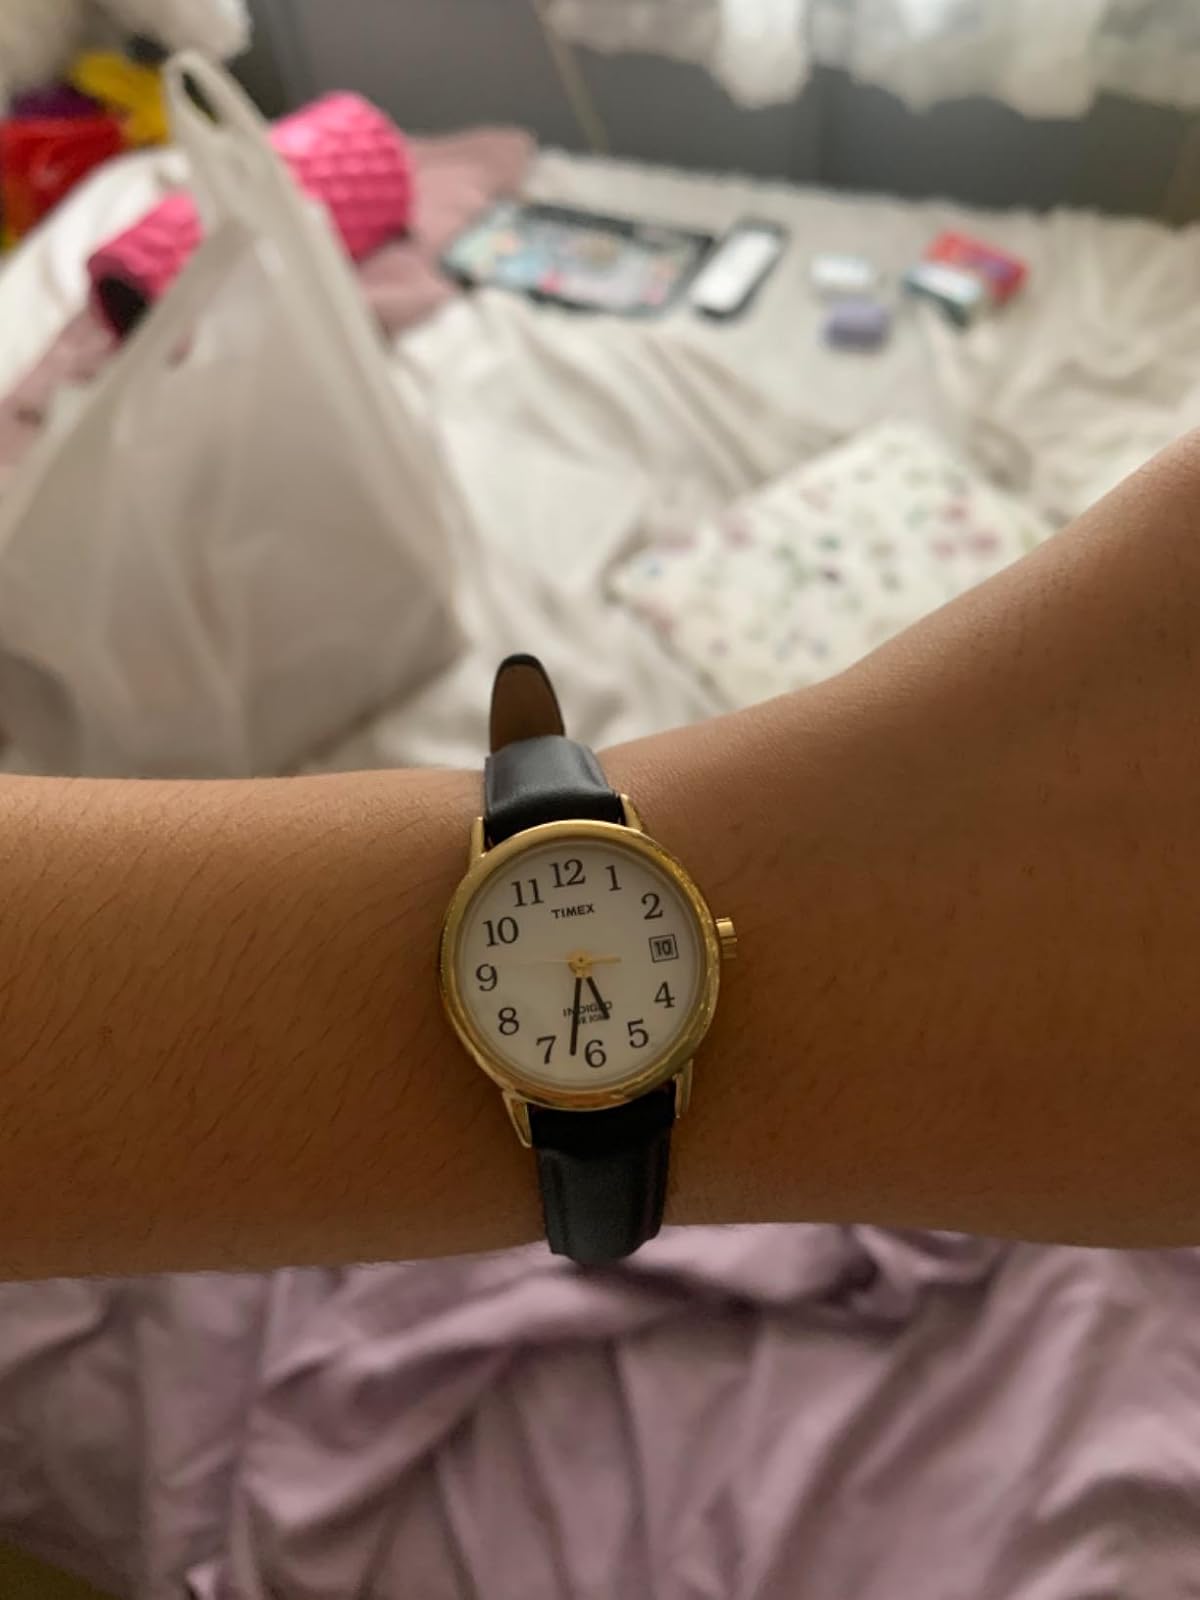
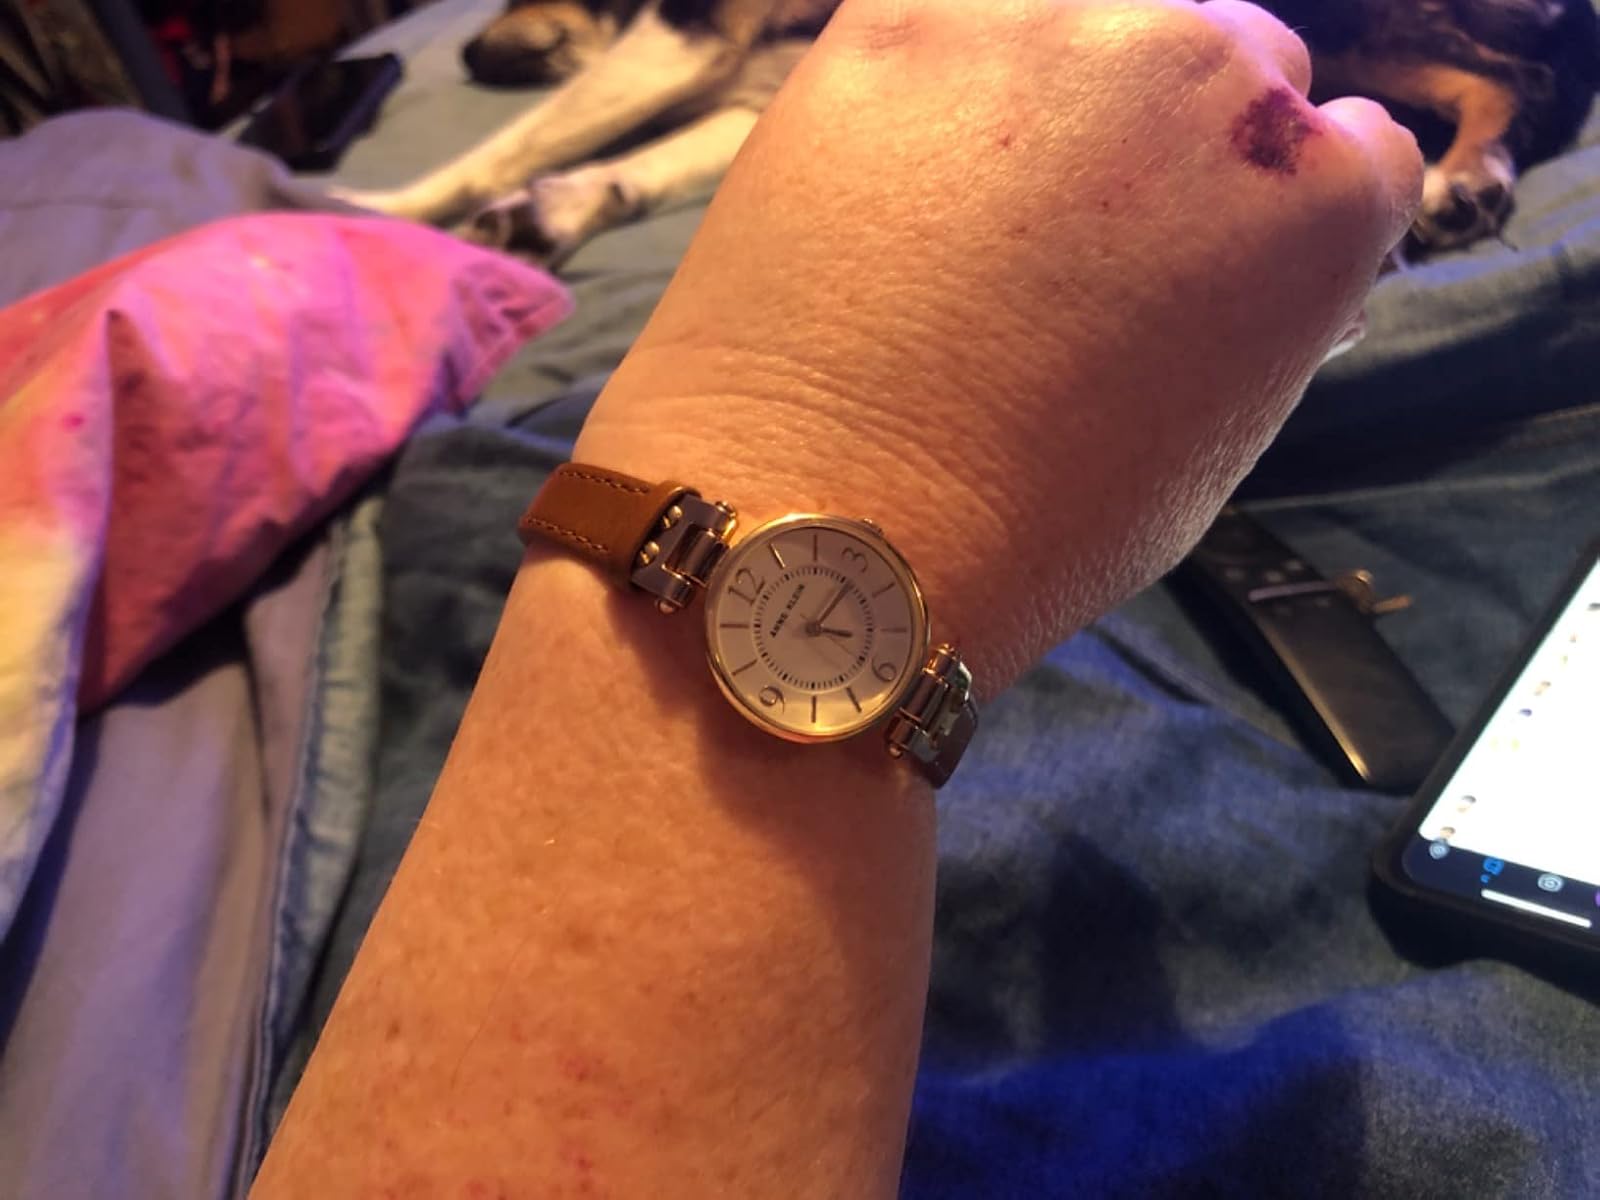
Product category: accessories_watch
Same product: no